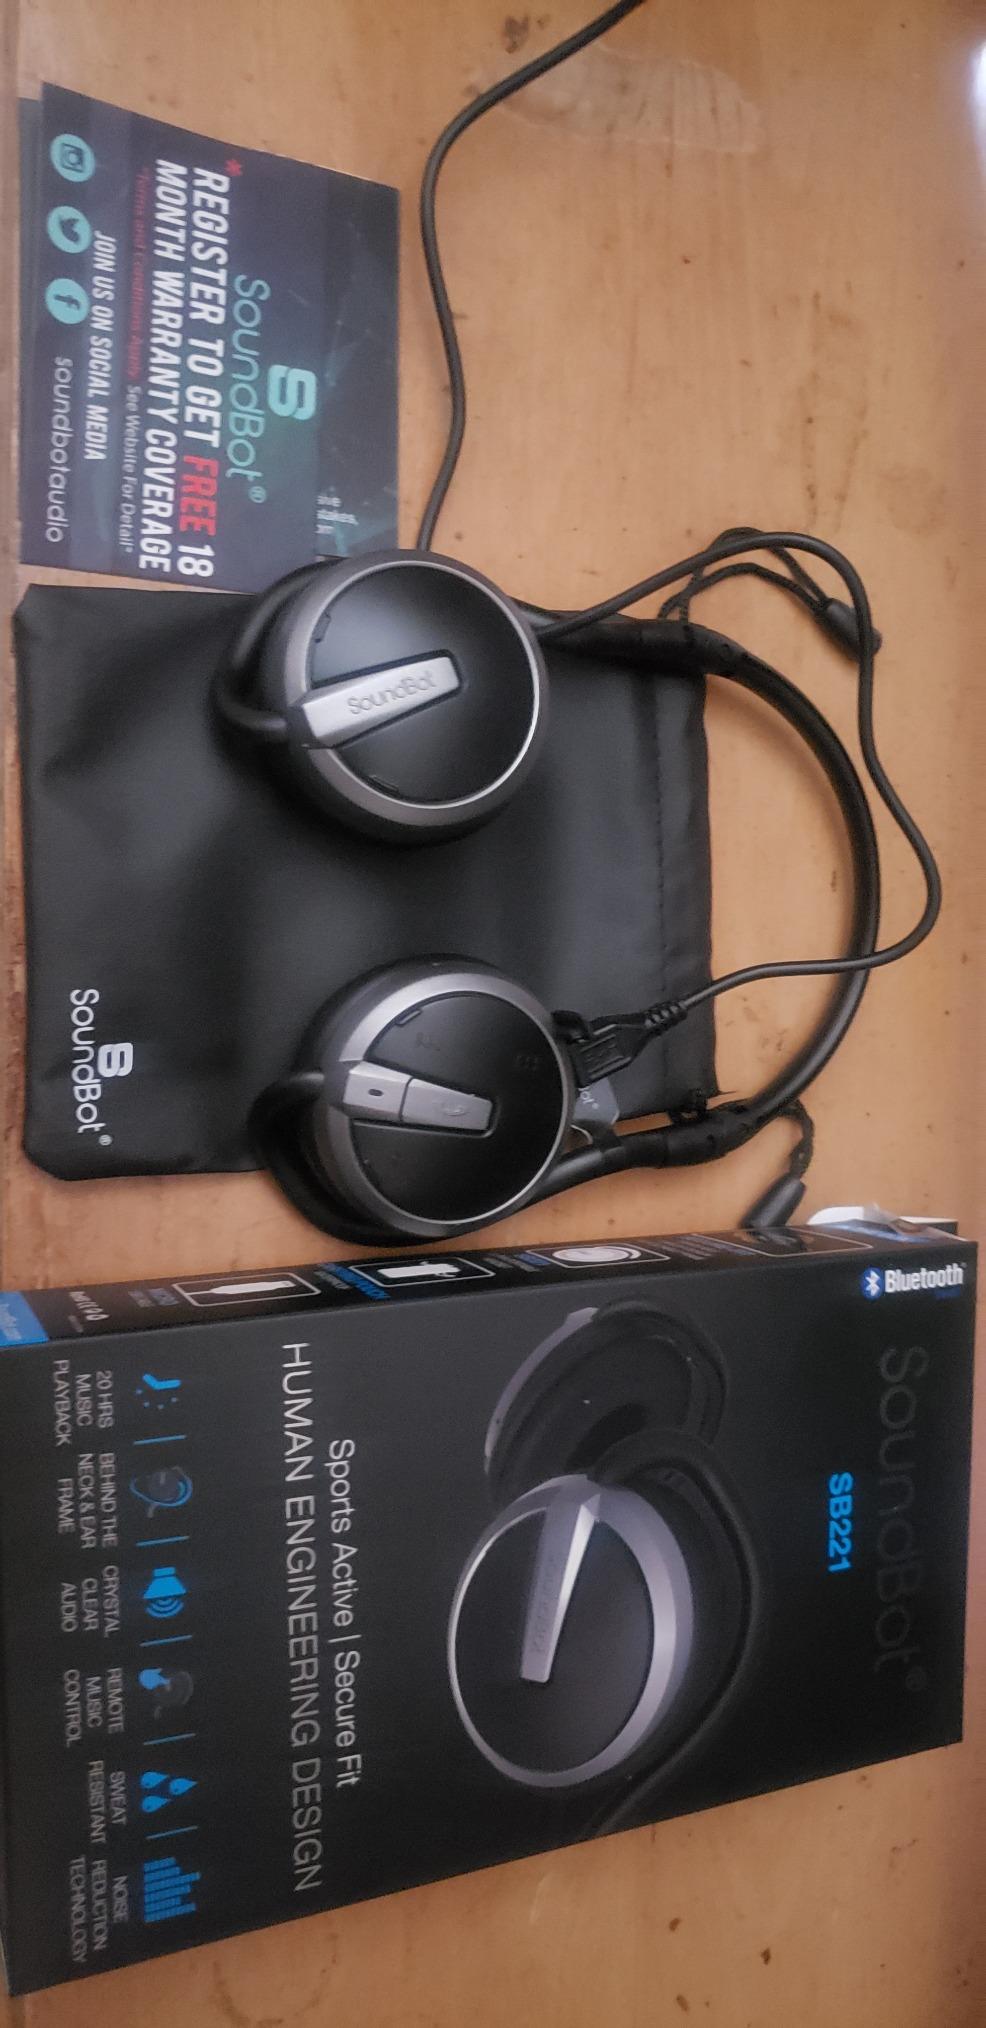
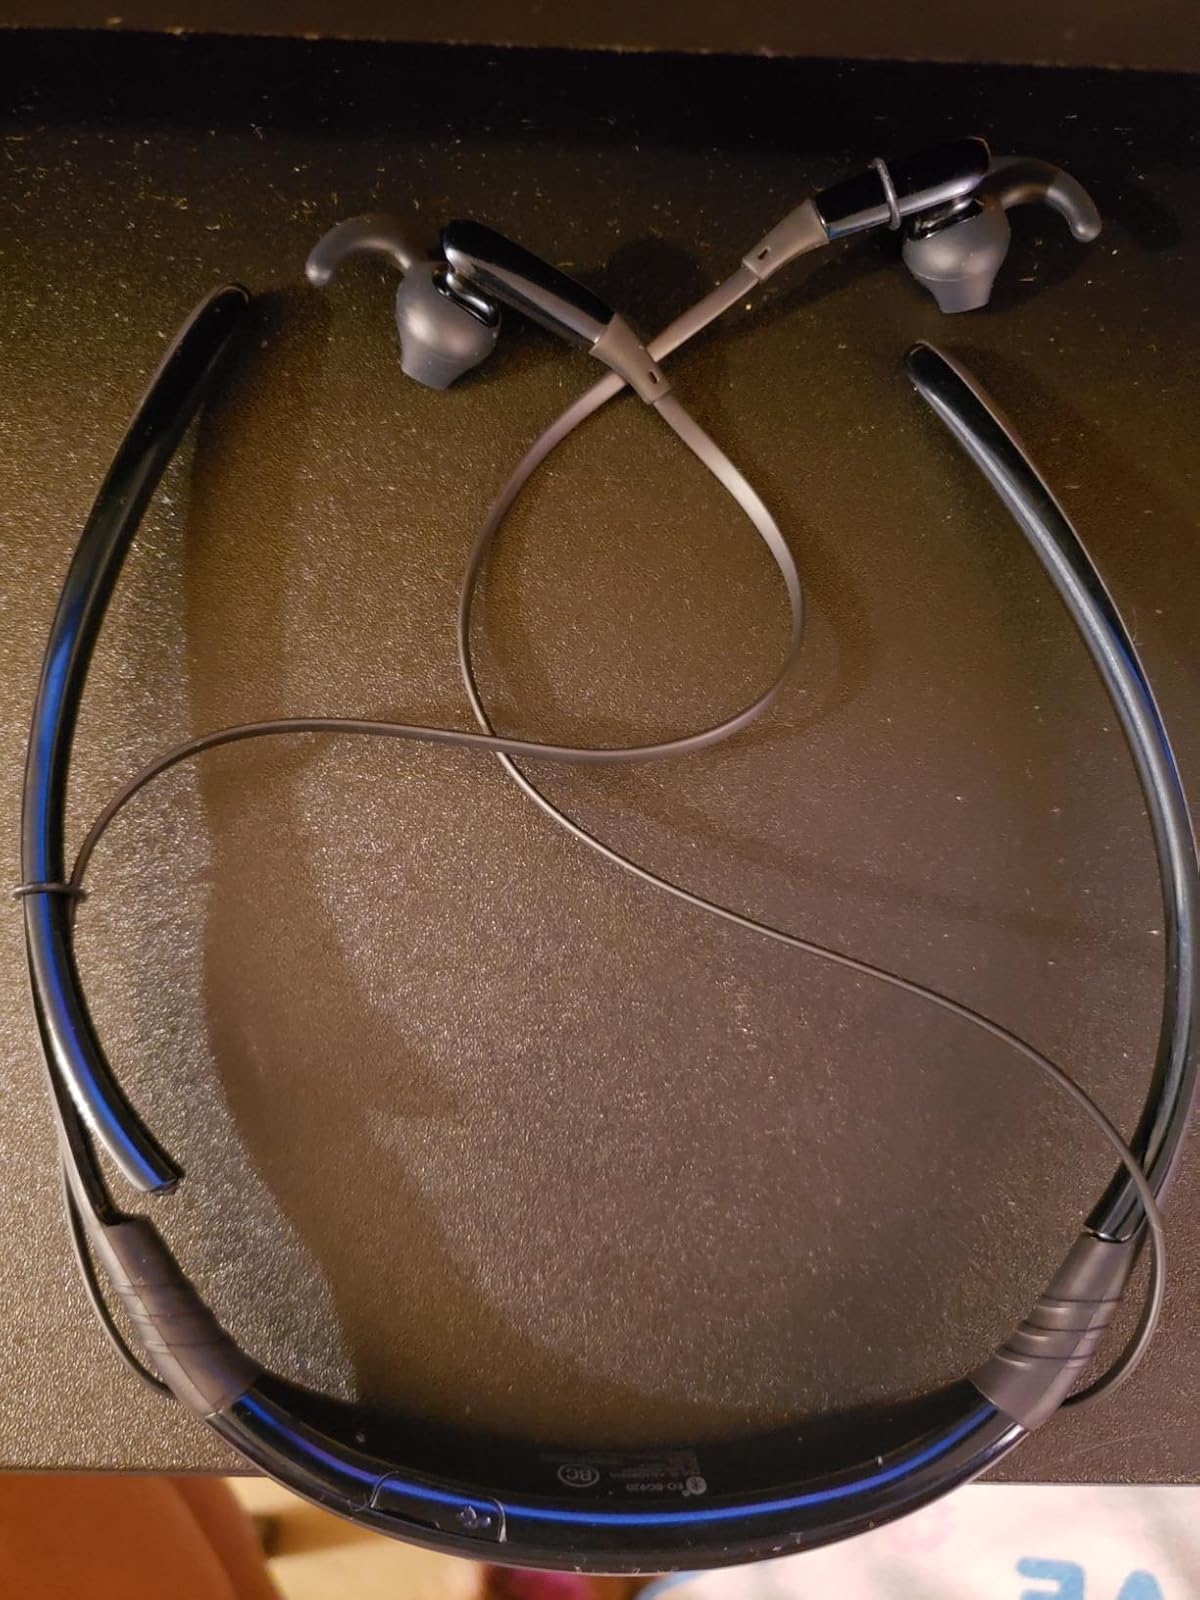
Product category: headphones
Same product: no